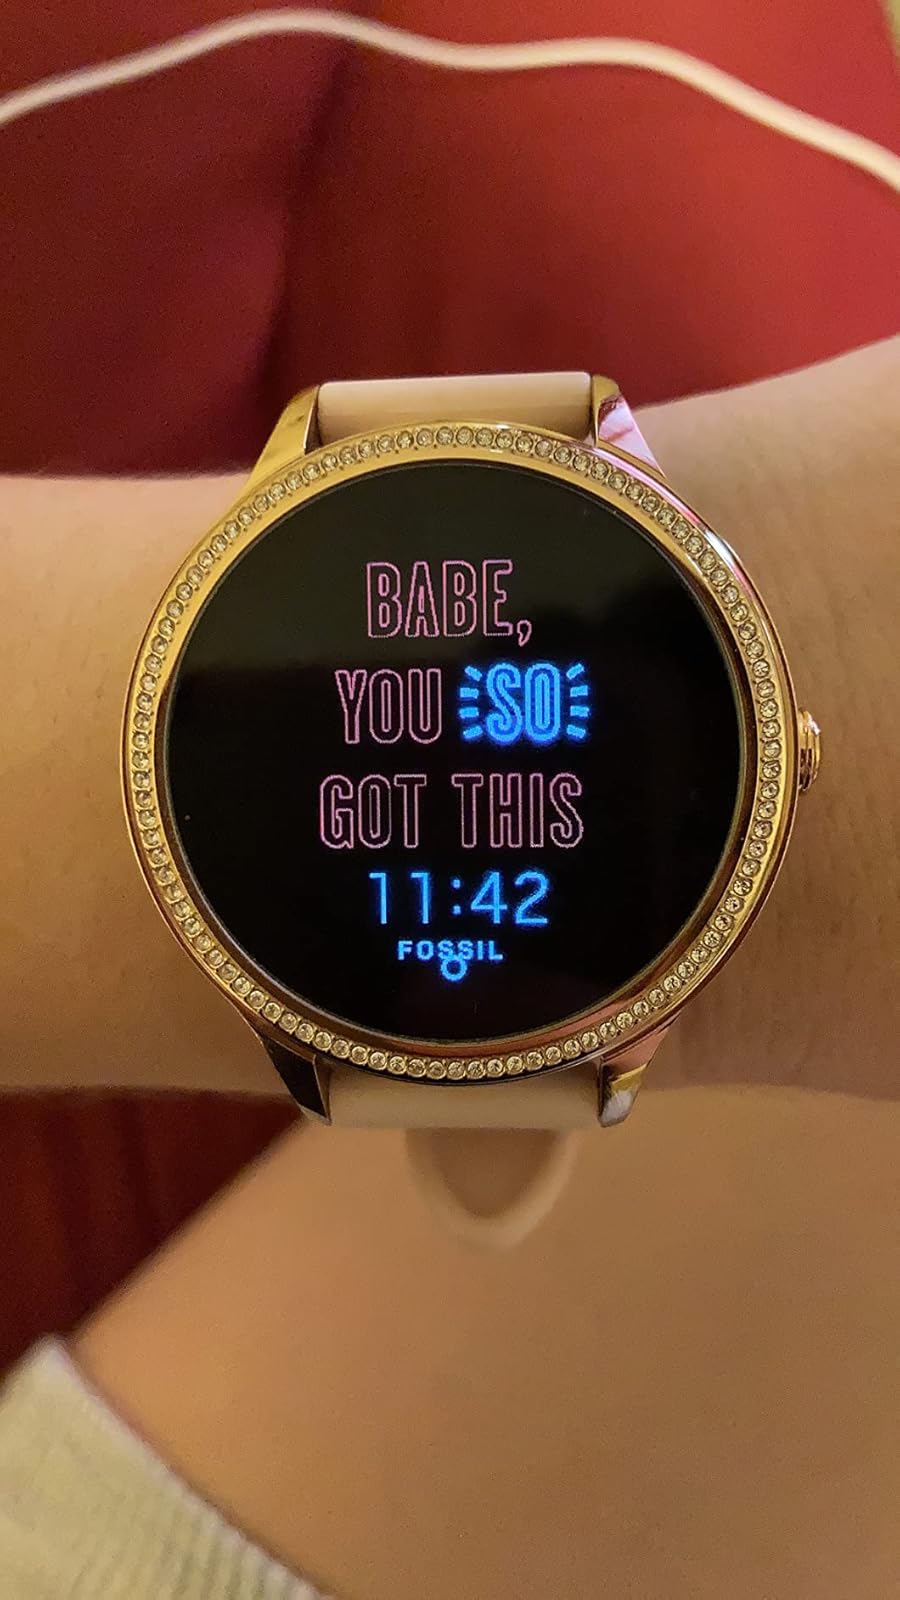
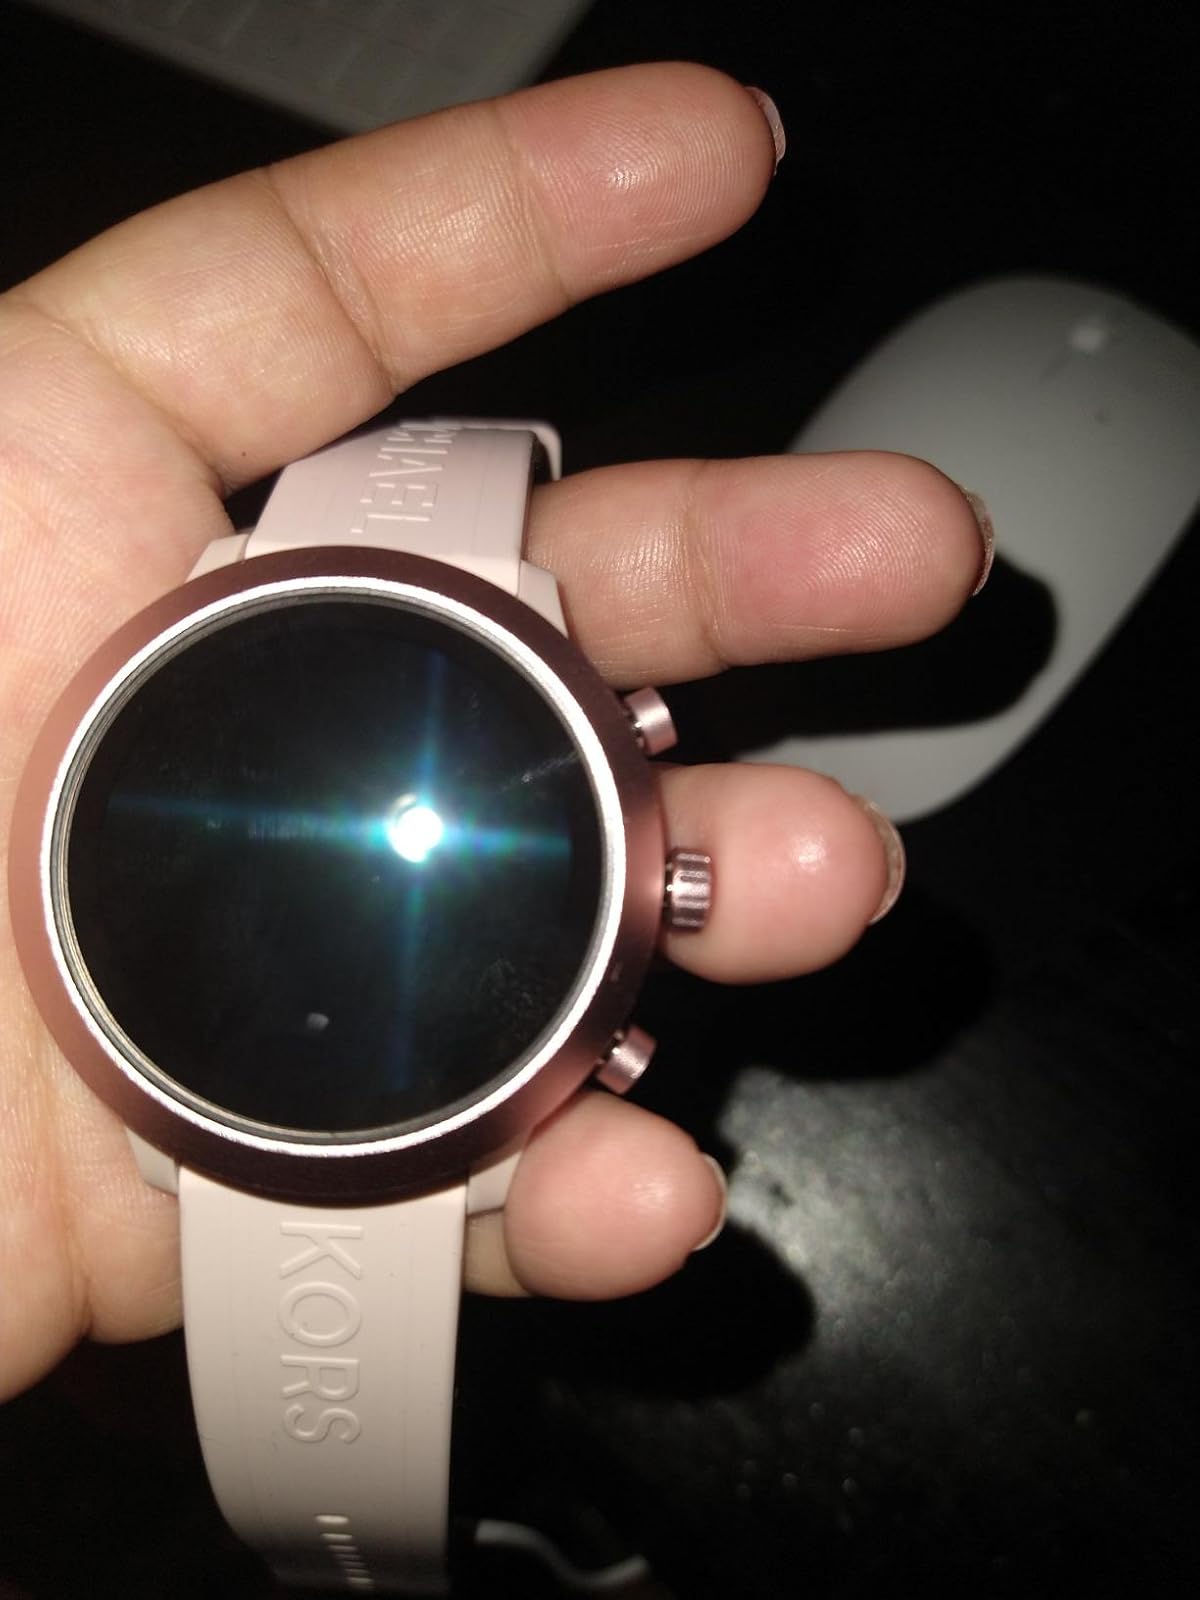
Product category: smartwatch
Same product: no